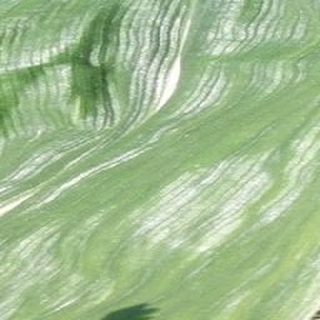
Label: healthy_corn